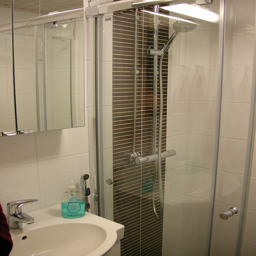
A walk in shower next to a sink in a bathroom.
a glass walled shower in a bathroom
A cramped bathroom with a shower, sink, and mirror.
A side view of bathroom sink and shower.
A bathroom with a sink, mirror, and shower stall.